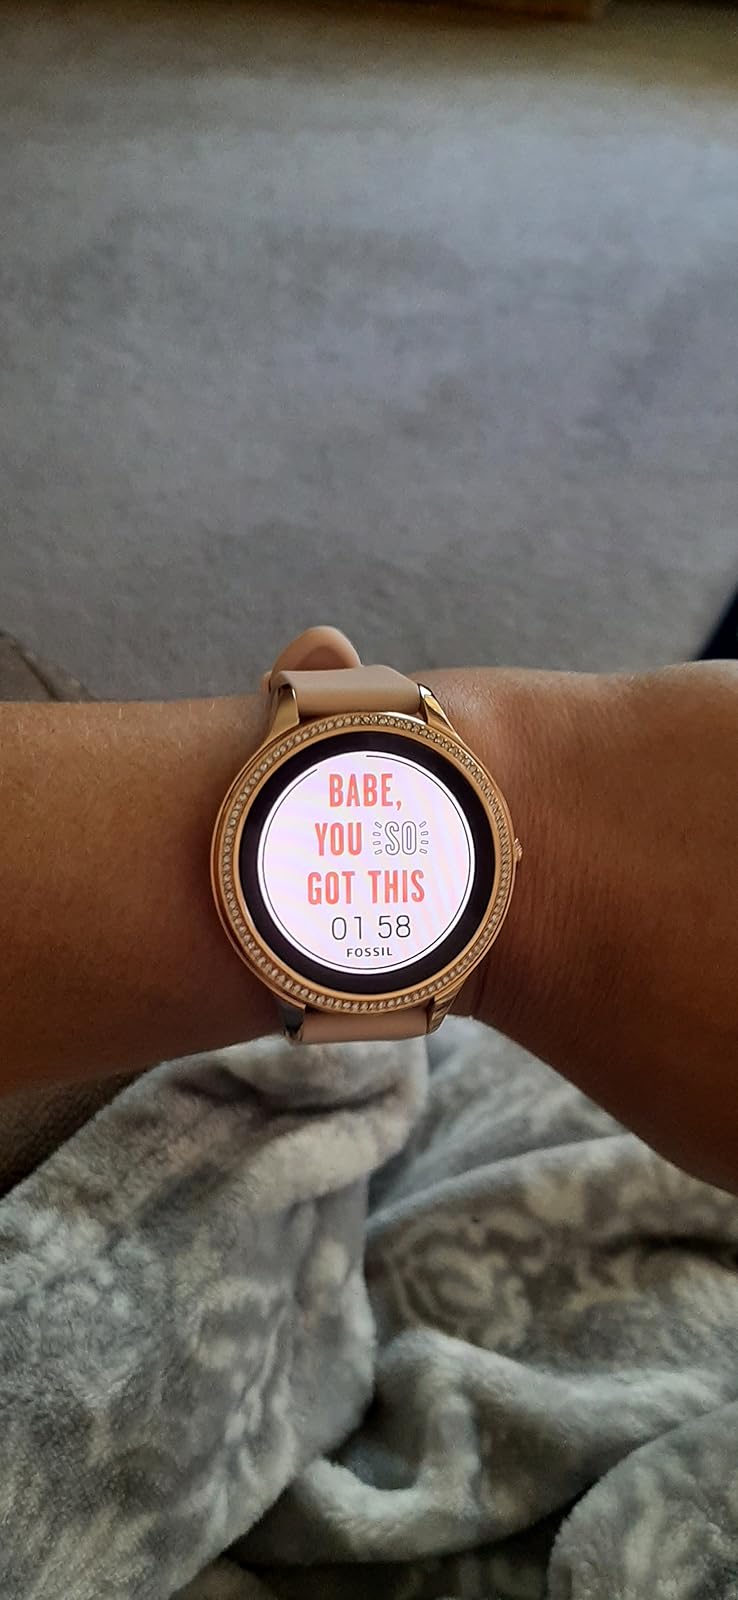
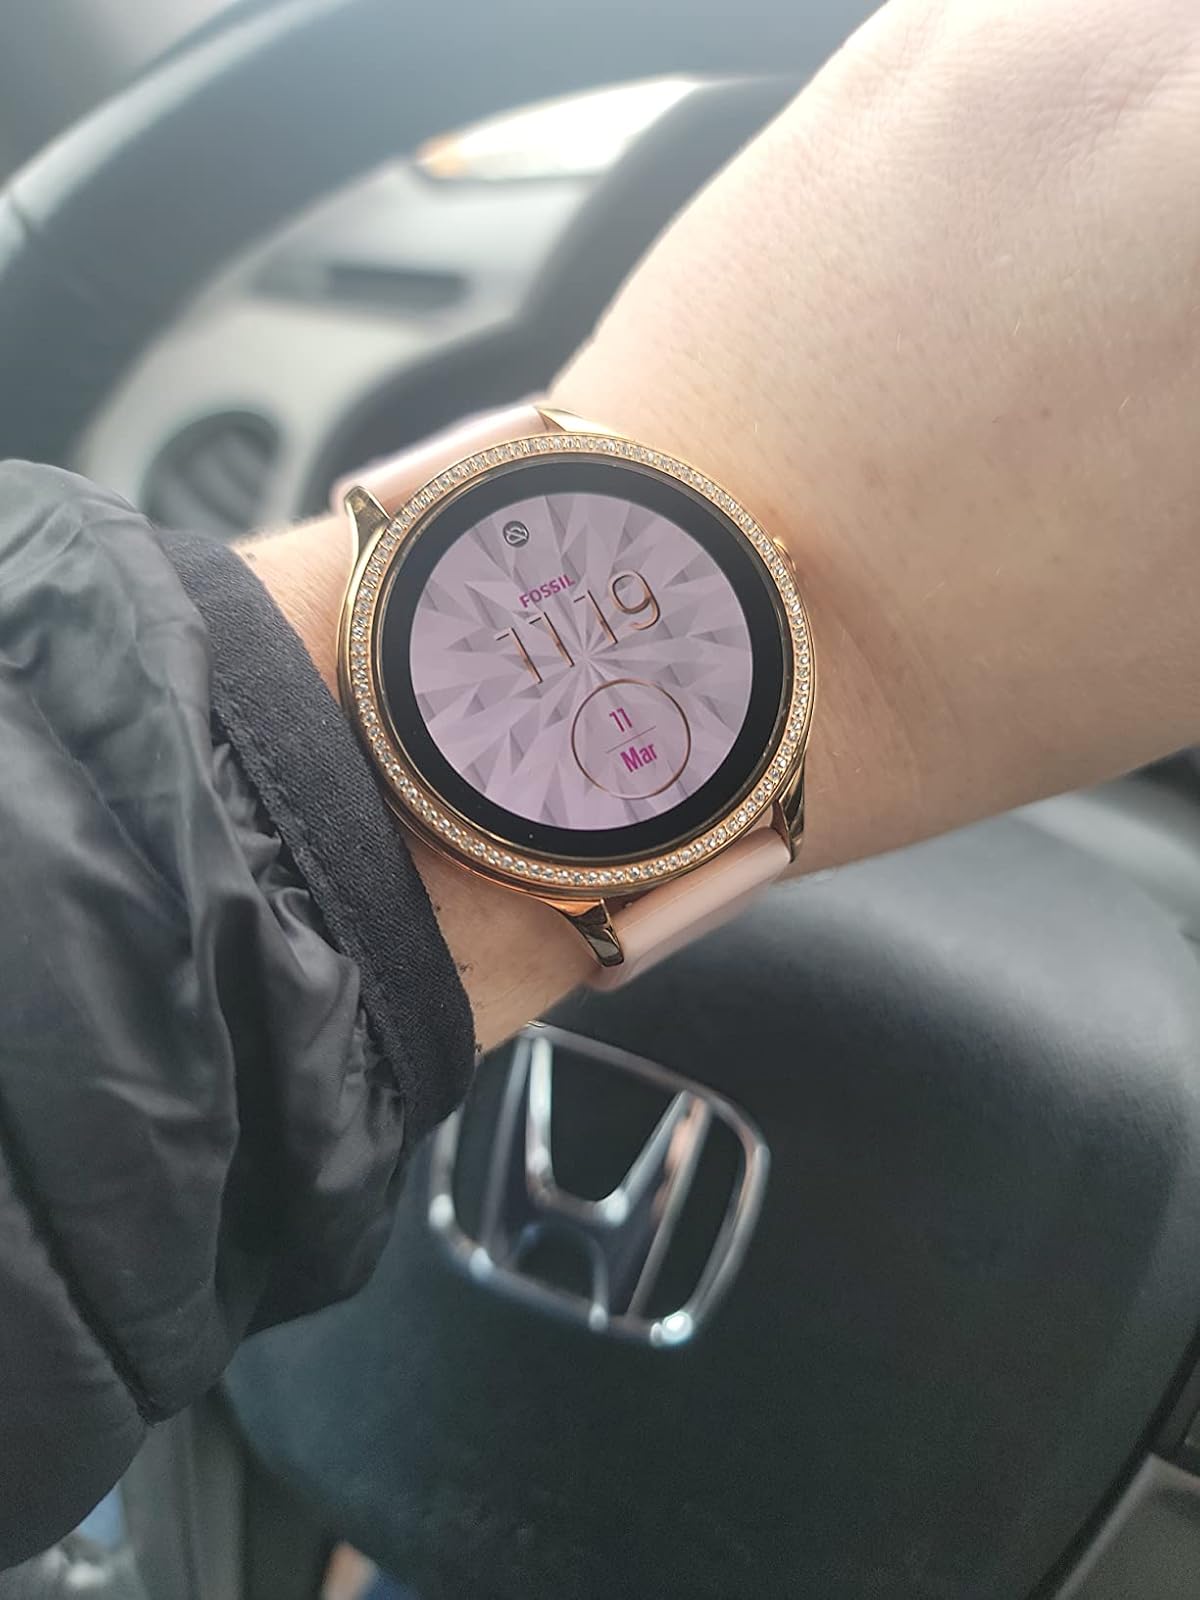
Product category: smartwatch
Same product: yes